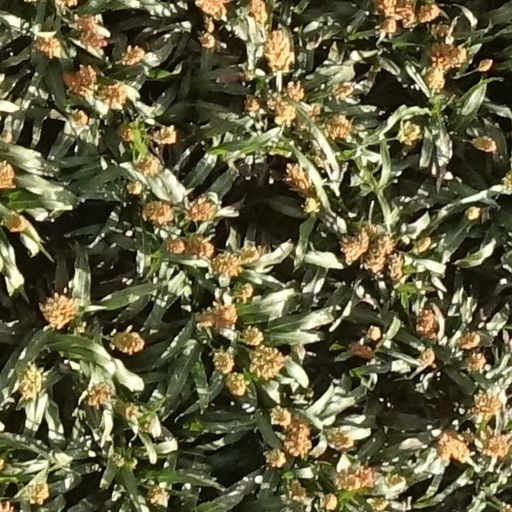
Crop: sorghum